Borate mineral

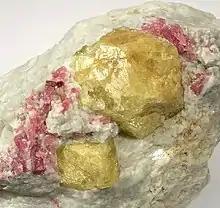
Large (up to 1.8 cm) yellow londonite crystals associated with rubellite tourmaline. Londonite is an unusual caesium-rich heptaborate.

The Borate Minerals are minerals which contain a borate anion group. The borate (BO) units may be polymerised similar to the SiO unit of the silicate mineral class. This results in BO, BO, BO anions as well as more complex structures which include hydroxide or halogen anions. The [B(O,OH)] anion exists as well.